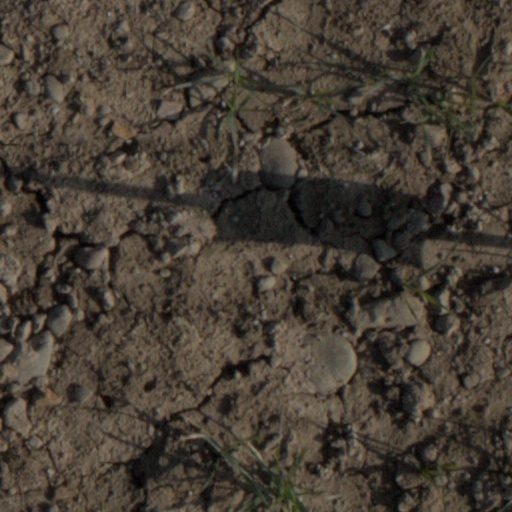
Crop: wheat